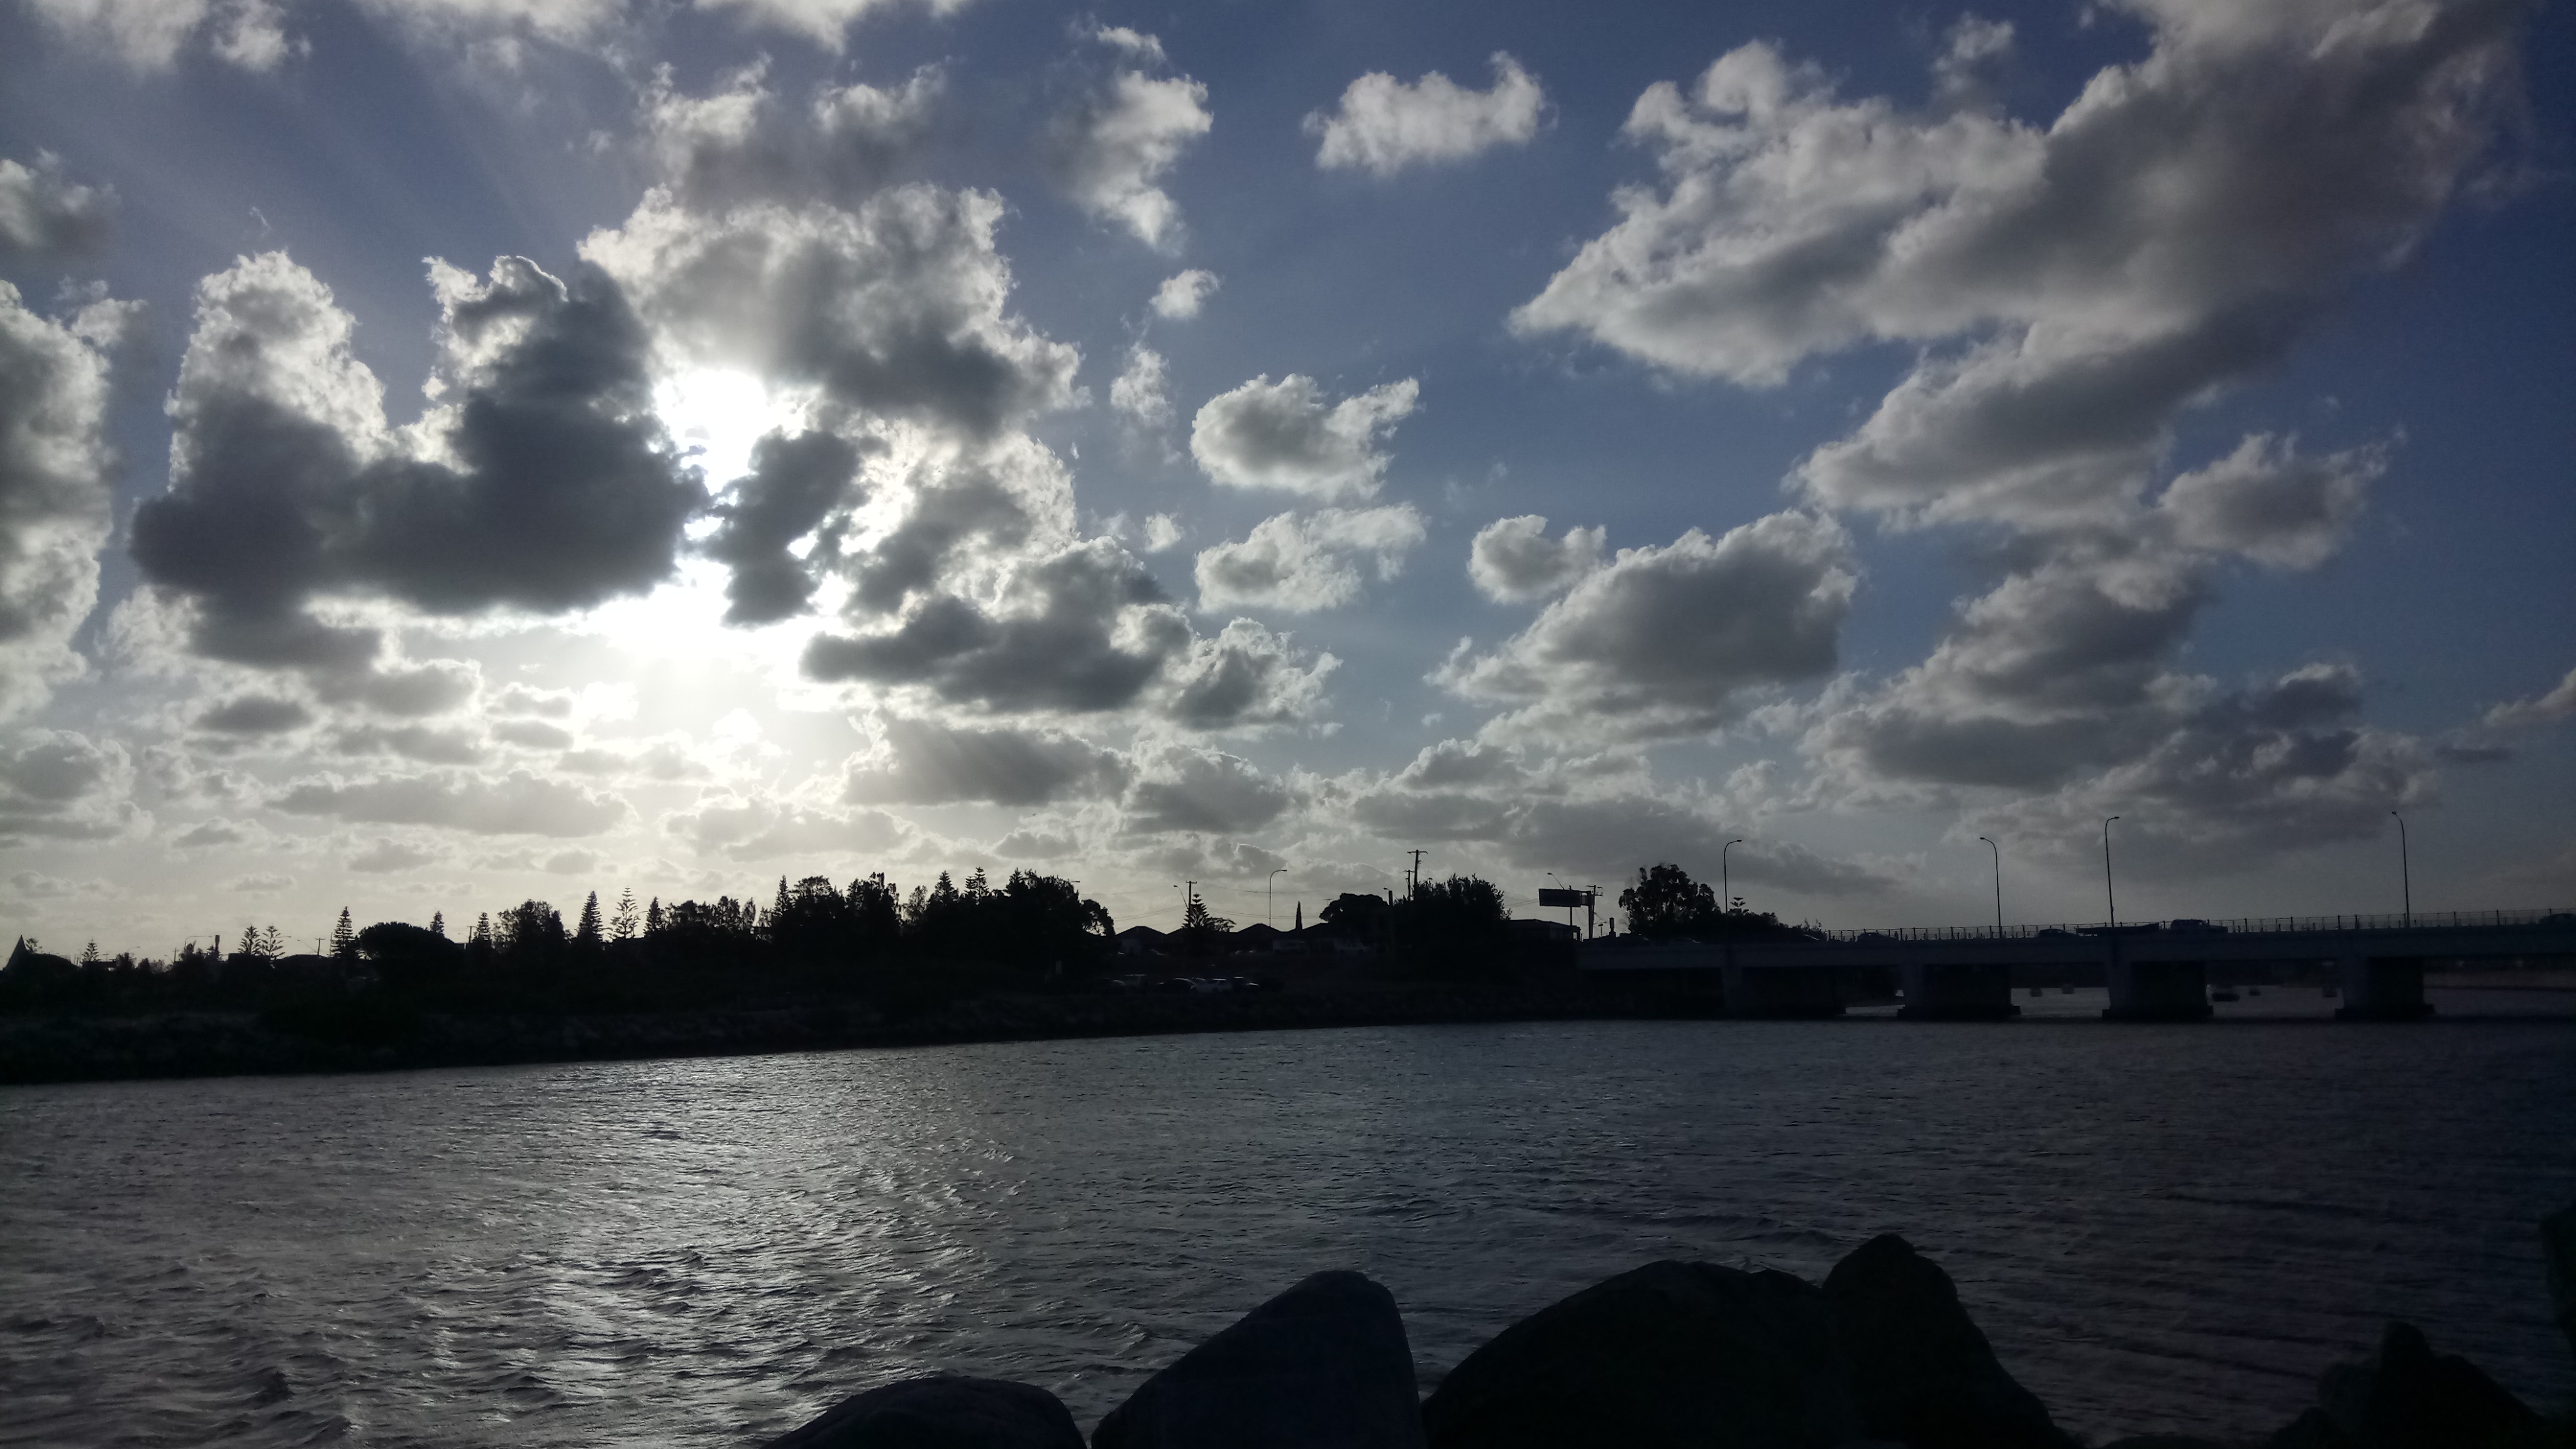
scenery, sky, cloud, water, nature, horizon, cumulus, daytime, evening, water resources, sea, sound, morning, atmosphere, calm, river, lake, waterway, loch, sunlight, dusk, ocean, reservoir, bank, photography, meteorological phenomenon, landscape, reflection, sunset, dawn, inlet, coast, darkness